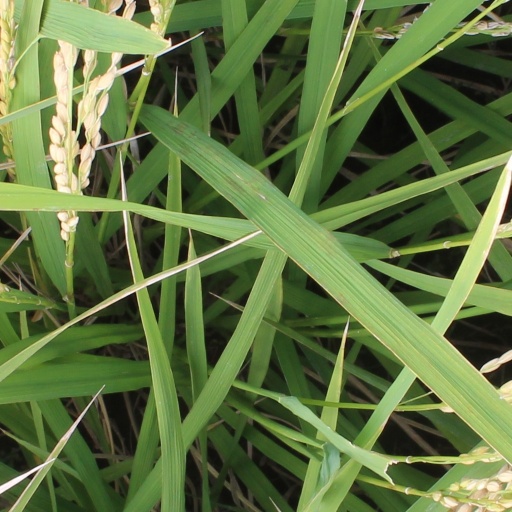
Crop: rice